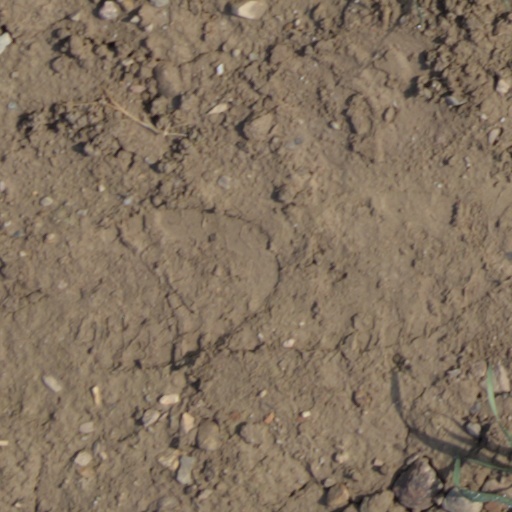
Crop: wheat